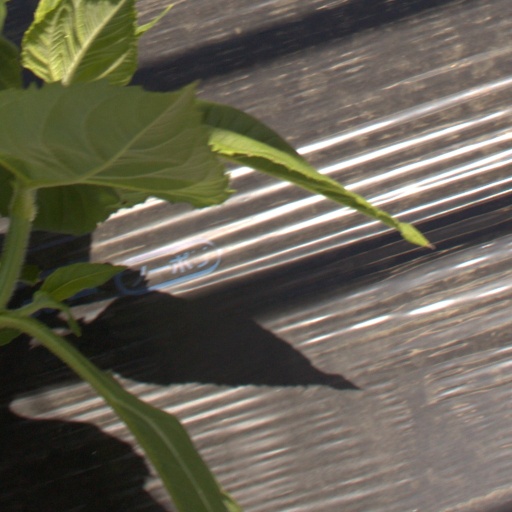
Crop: Jerusalem artichoke